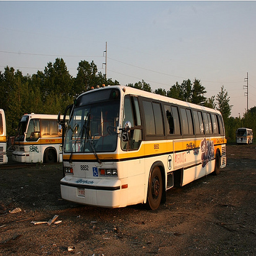
Several buses are parked next to each other in a lot
An old transit bus with graffiti and broken windows parked at a bus graveyard.
Decrepit bus with broken windows abandoned in lot
Many city buses are parked near a wooded area.
A transit bus sitting in a lot of parked buses.